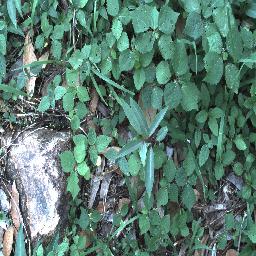
Label: rubber_vine